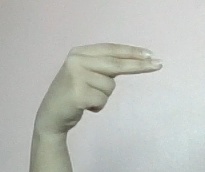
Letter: ain